Andrew Lawton

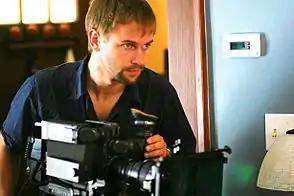
Andrew Lawton on the set of 'Wake'

Andrew Lawton (born 14 January 1978) is an Australian film director, television director, screenwriter, and actor. He was born in Melbourne, Australia, and is a graduate of The University of Melbourne and Sarah Lawrence College in New York.